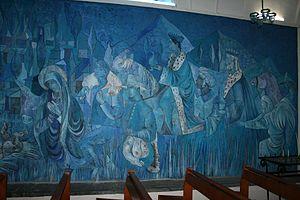
Coaraze, Alpes-Maritimes, France. Chapelle Bleue, fresques d'Angelo Ponce de Léon, 1962. La Nativité.
Coaraze est une commune française située dans le département des Alpes-Maritimes en région Provence-Alpes-Côte d'Azur. Ses habitants sont appelés les Coaraziens et les Coaraziennes.